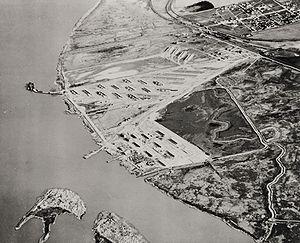
La catastrophe de Port Chicago est l'explosion accidentelle de deux cargos de munitions